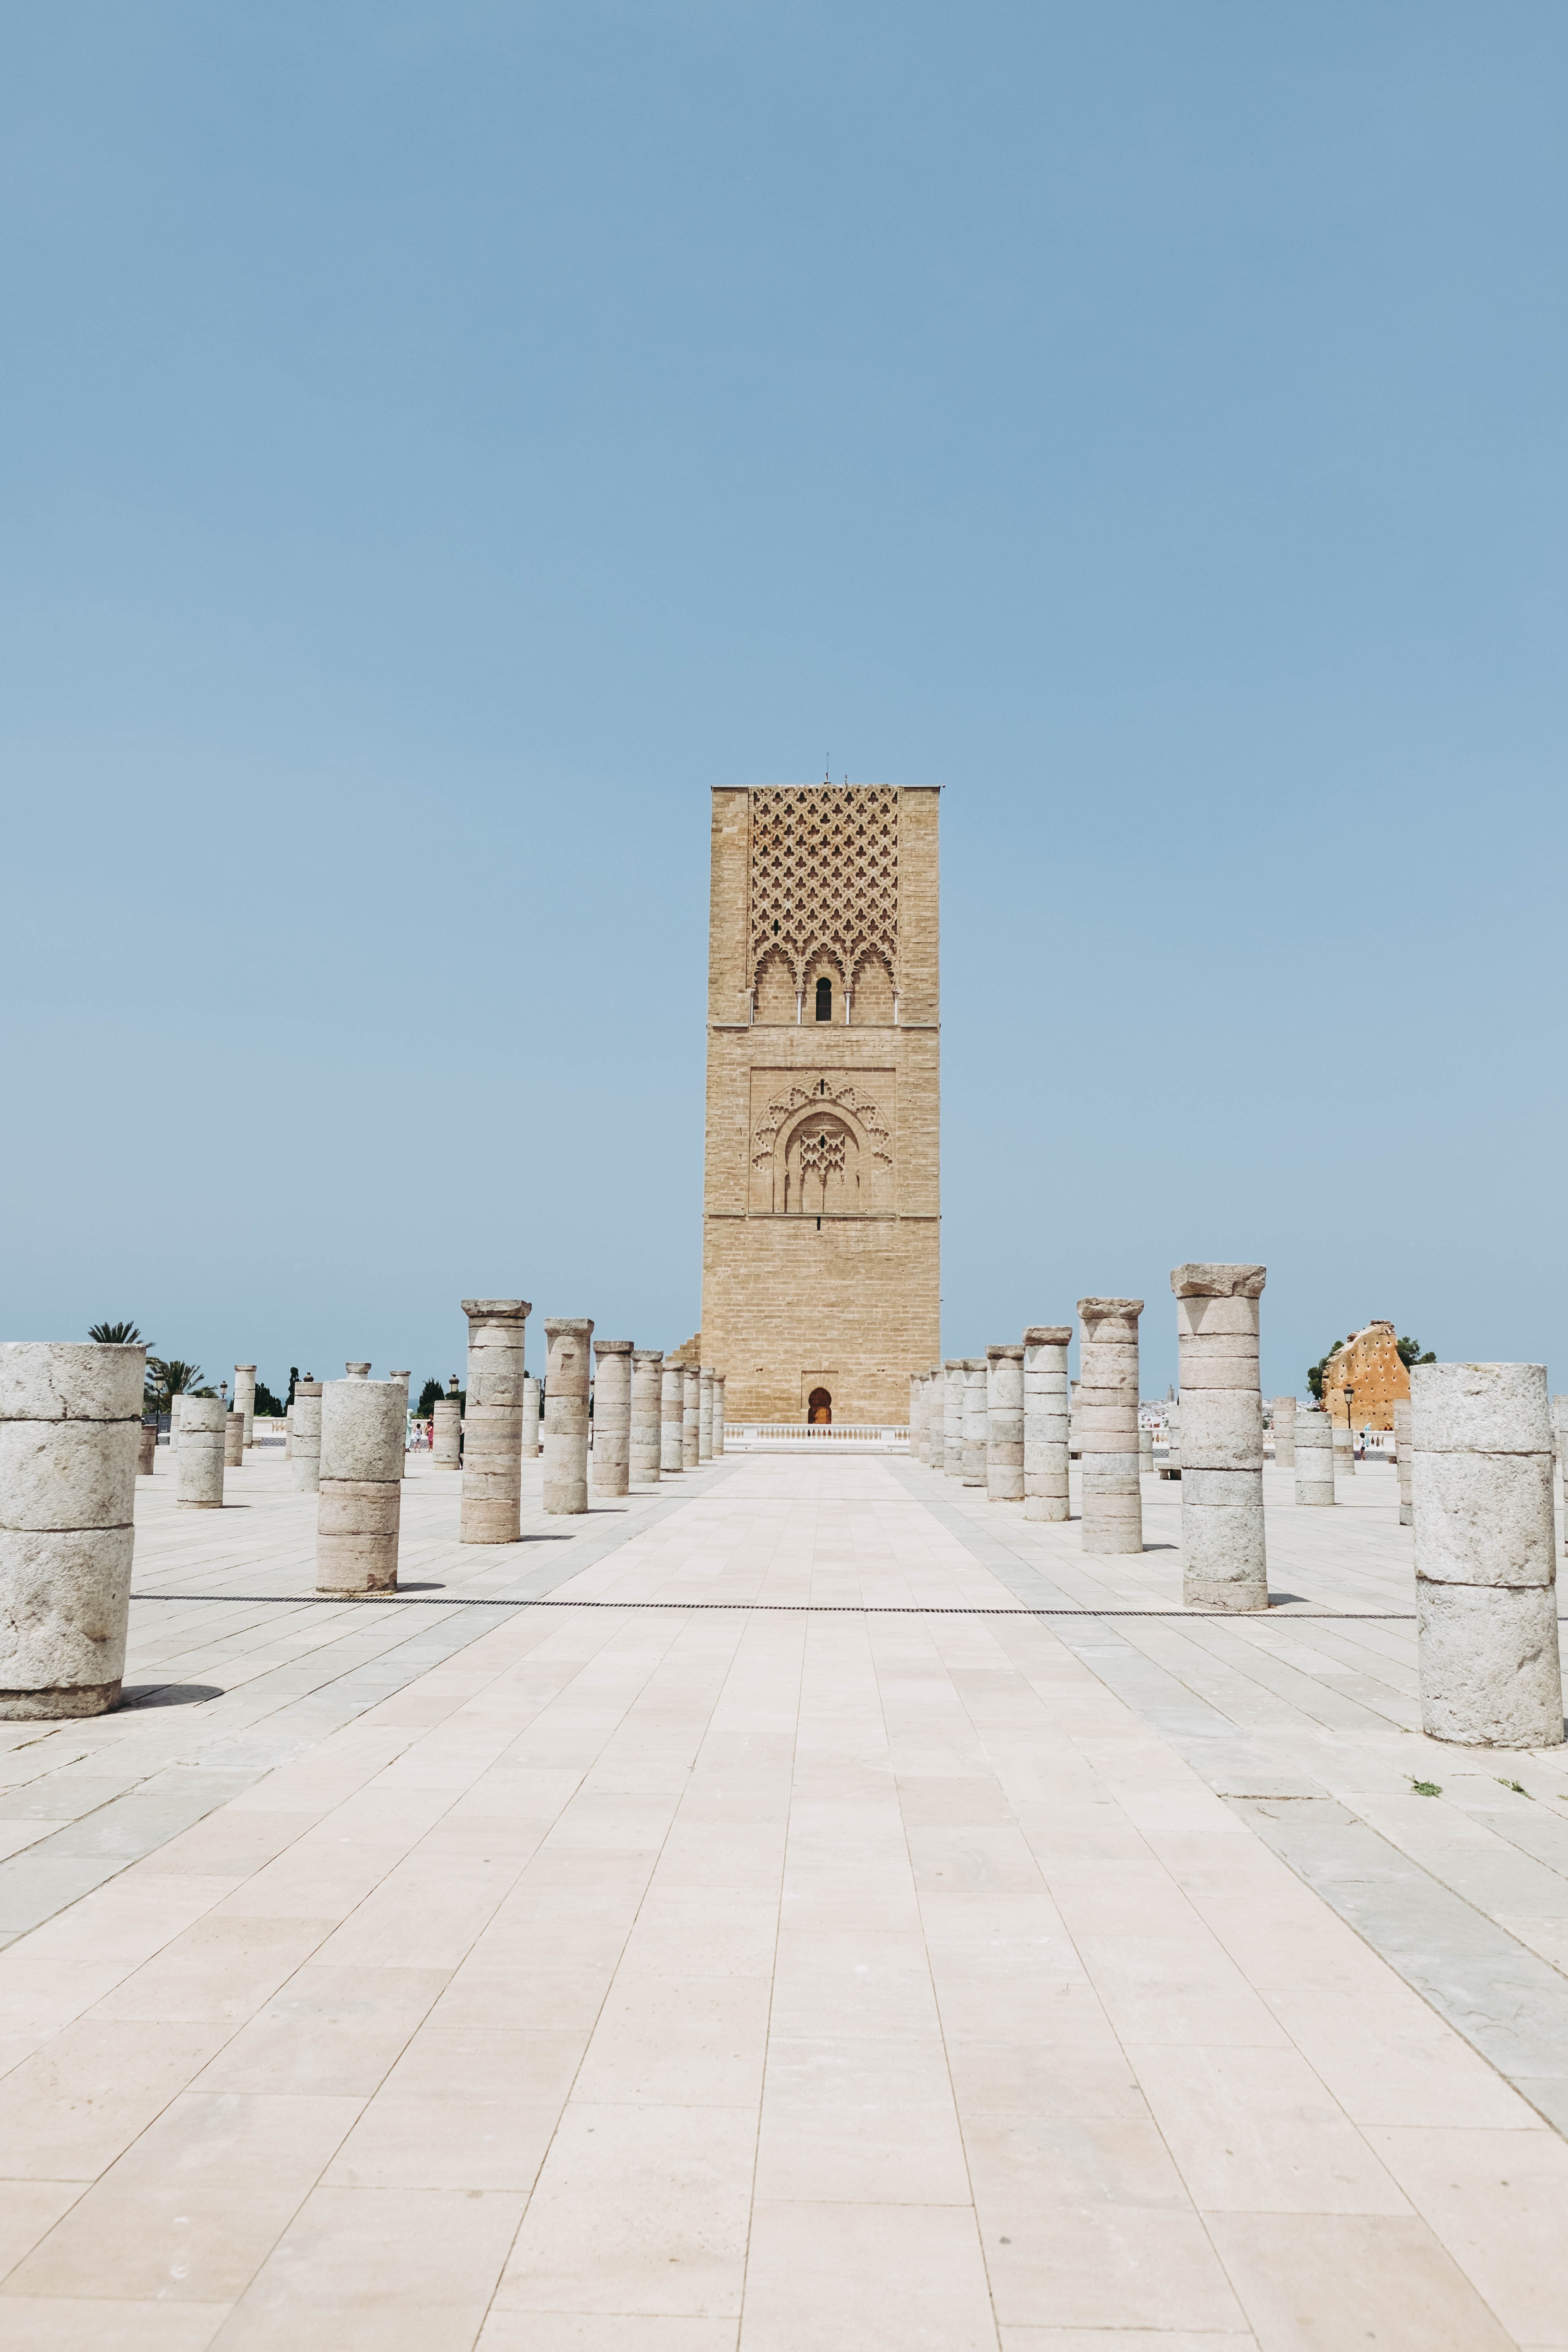
historic site, architecture, sky, tower, building, fortification, tourism, vacation, landscape, unesco world heritage site, monument, mosque